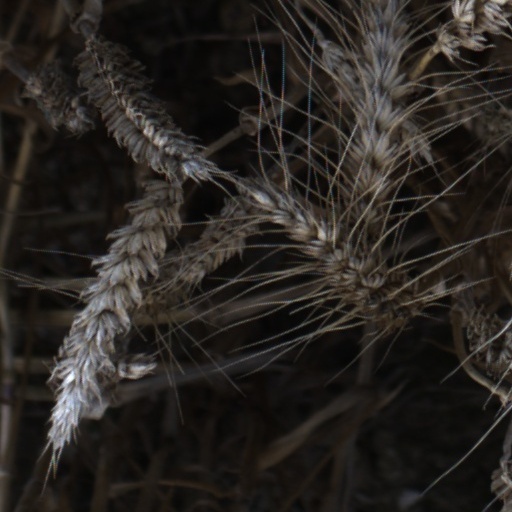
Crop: wheat